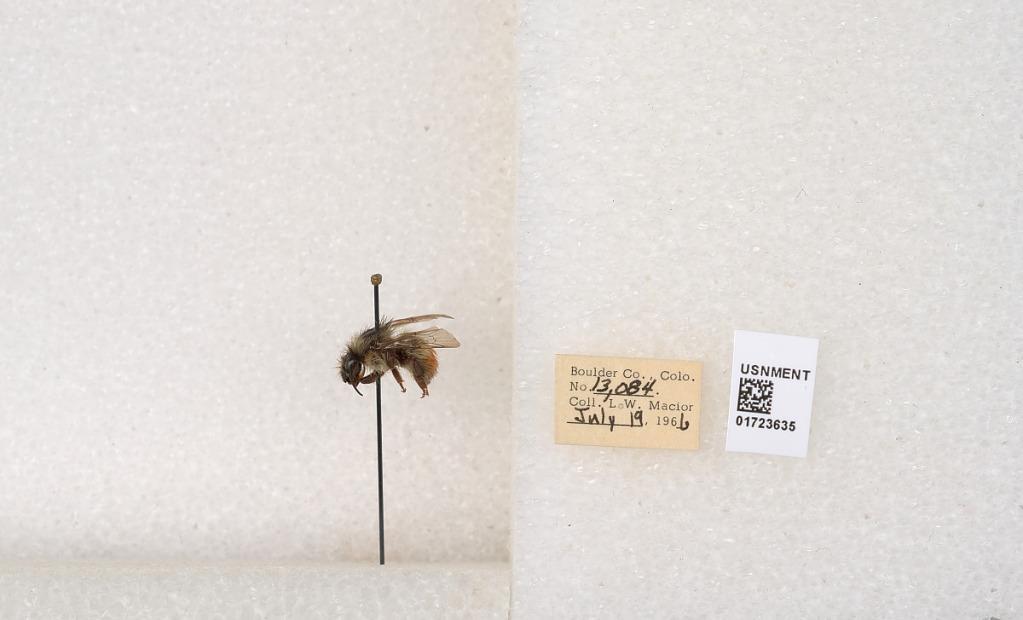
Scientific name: Bombus flavifrons Cresson
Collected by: L. Macior
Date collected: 1966-7-19
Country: United States
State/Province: Colorado
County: Boulder
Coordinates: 40.0925, -105.358